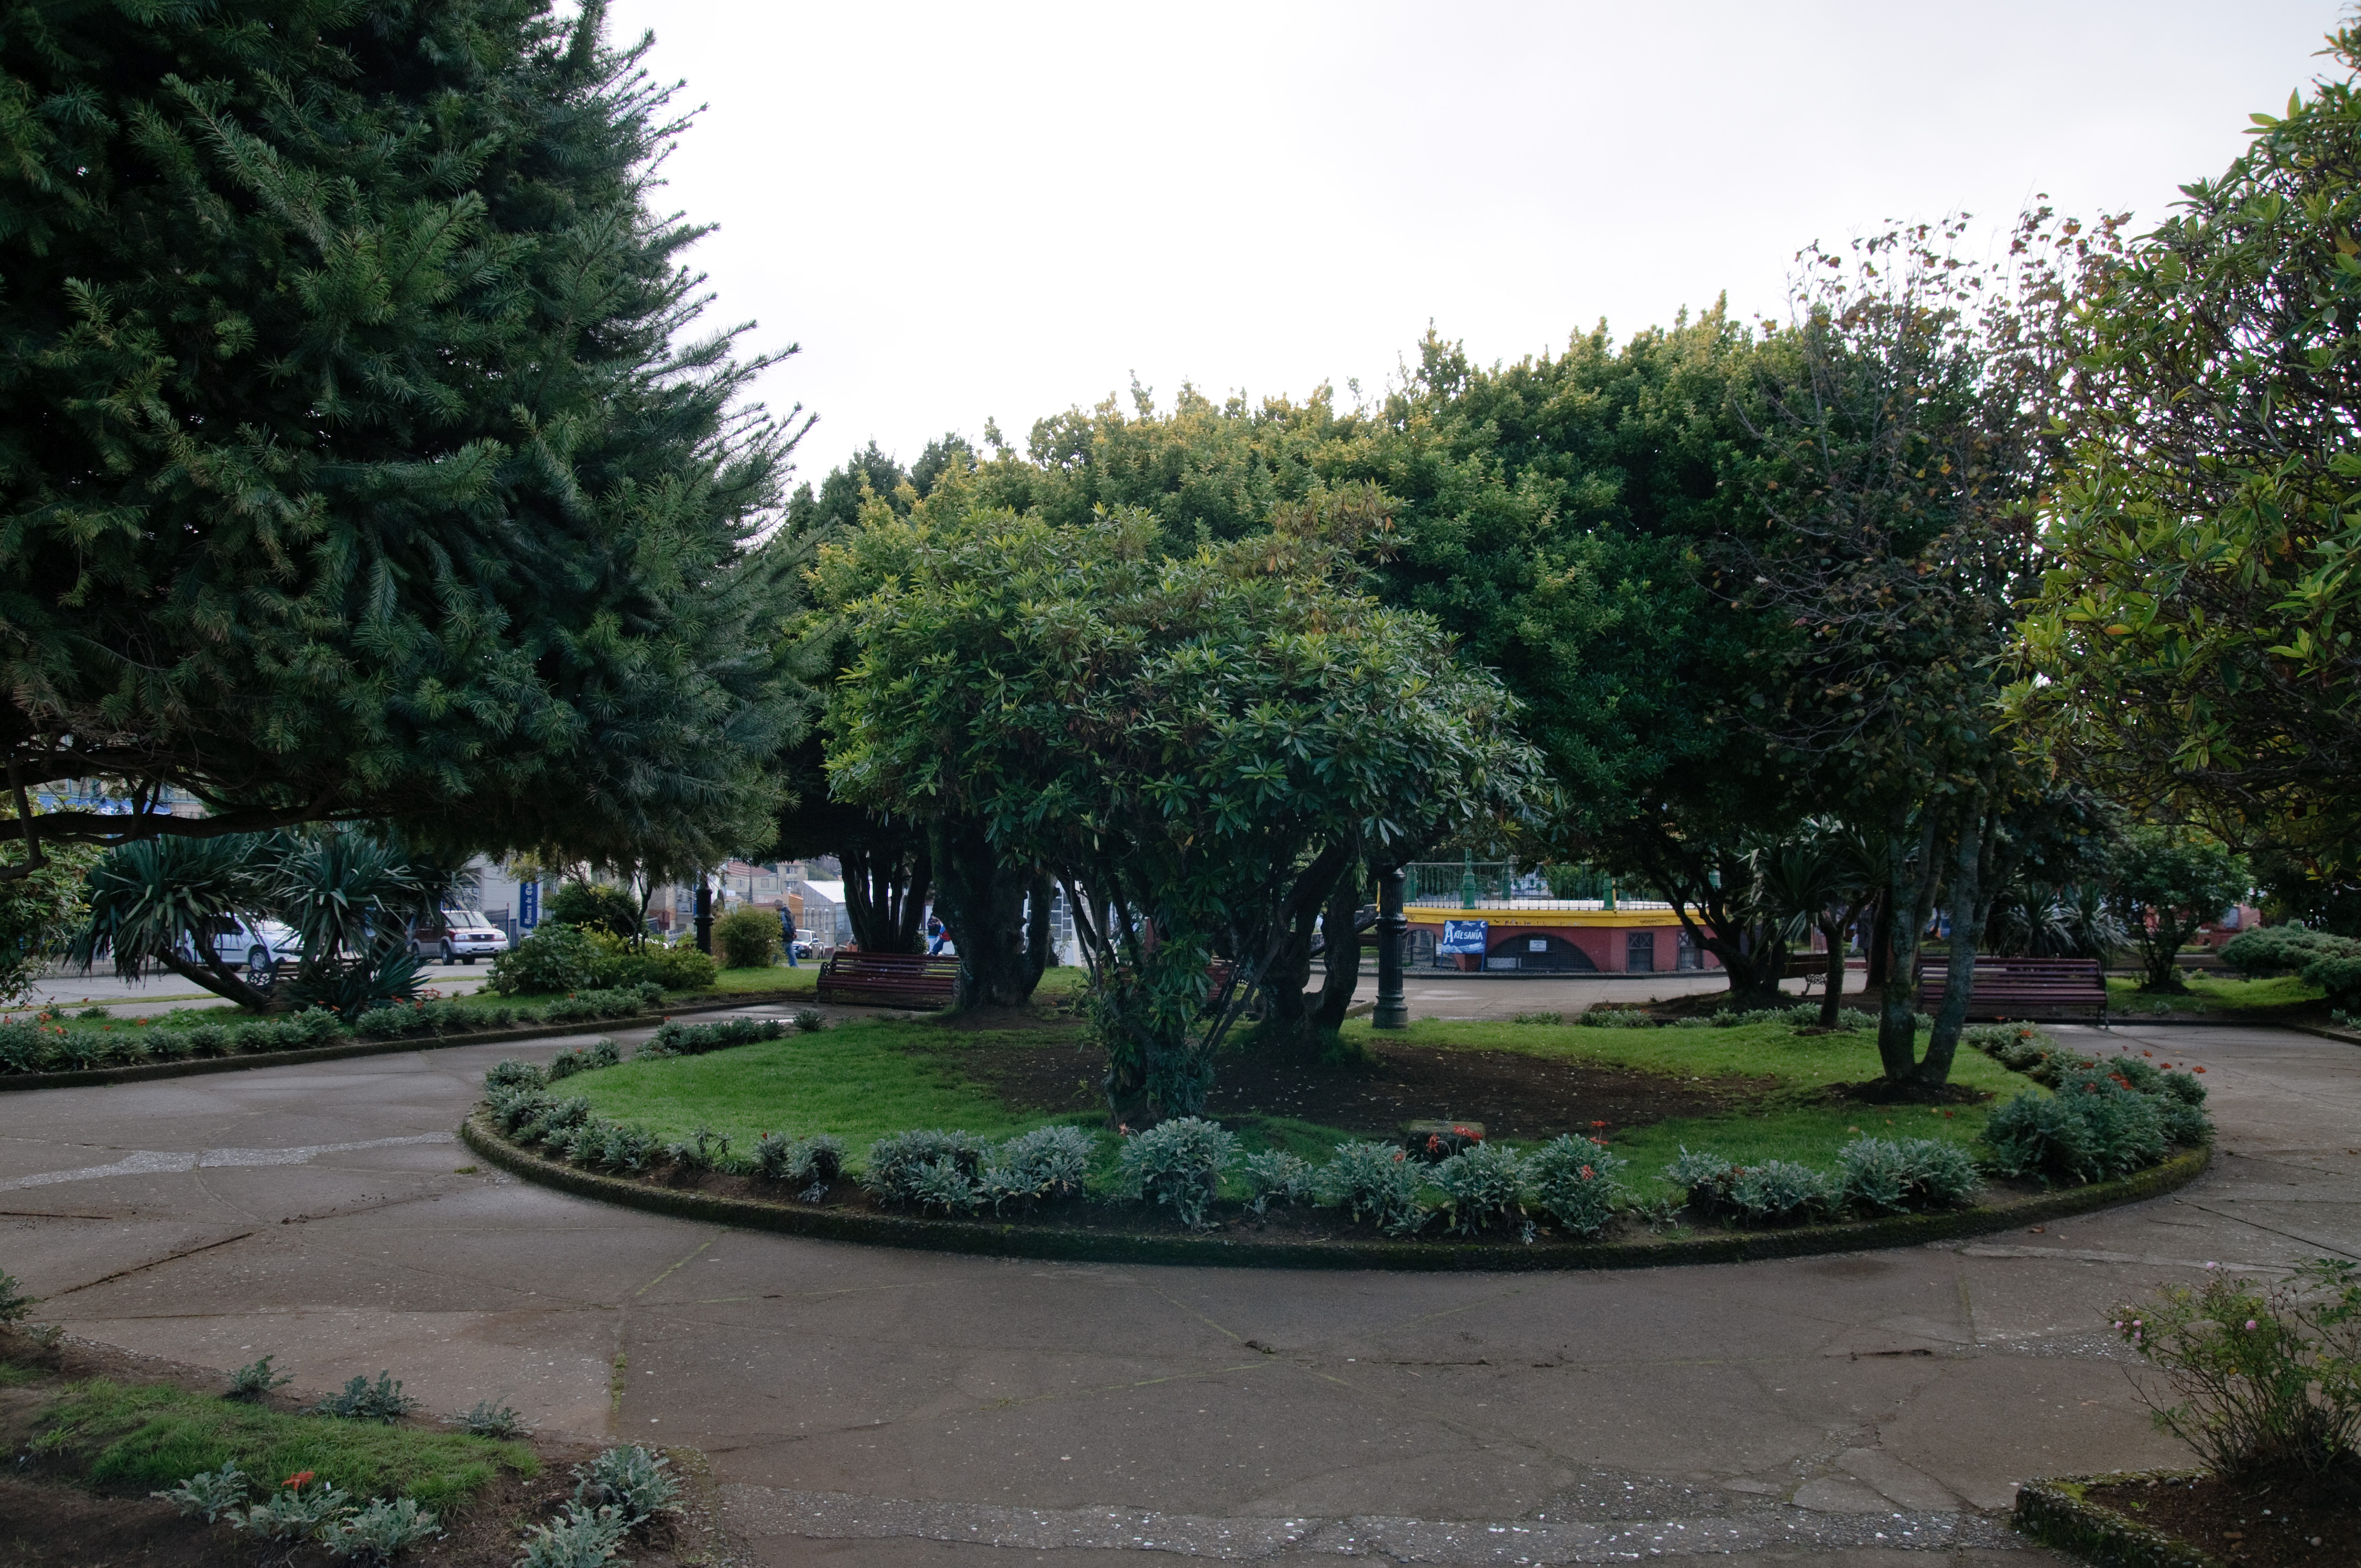
tree, lawn, city, plaza, park, nikon, garden, chile, public space, courtyard, town square, botanical garden, estate, yard, d300, chiloe, neighbourhood, residential area